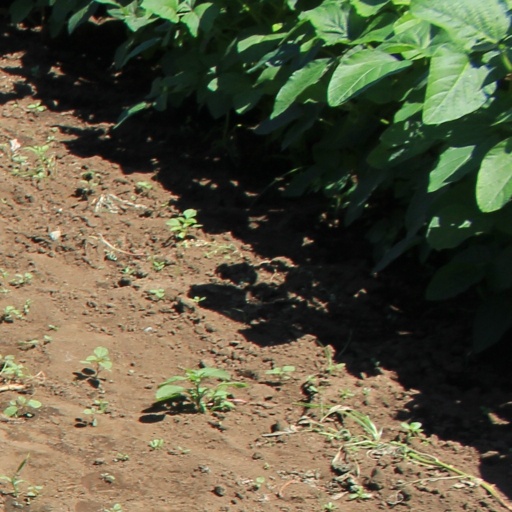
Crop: soybean